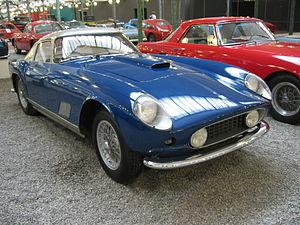
Ferrari 450 AM Coupé - 1954 - Cité de l'automobile de Mulhouse Note: This was originally (in 1954) a Ferrari 375 MM Spyder (open 2-seater), s/n 0450AM.&#91